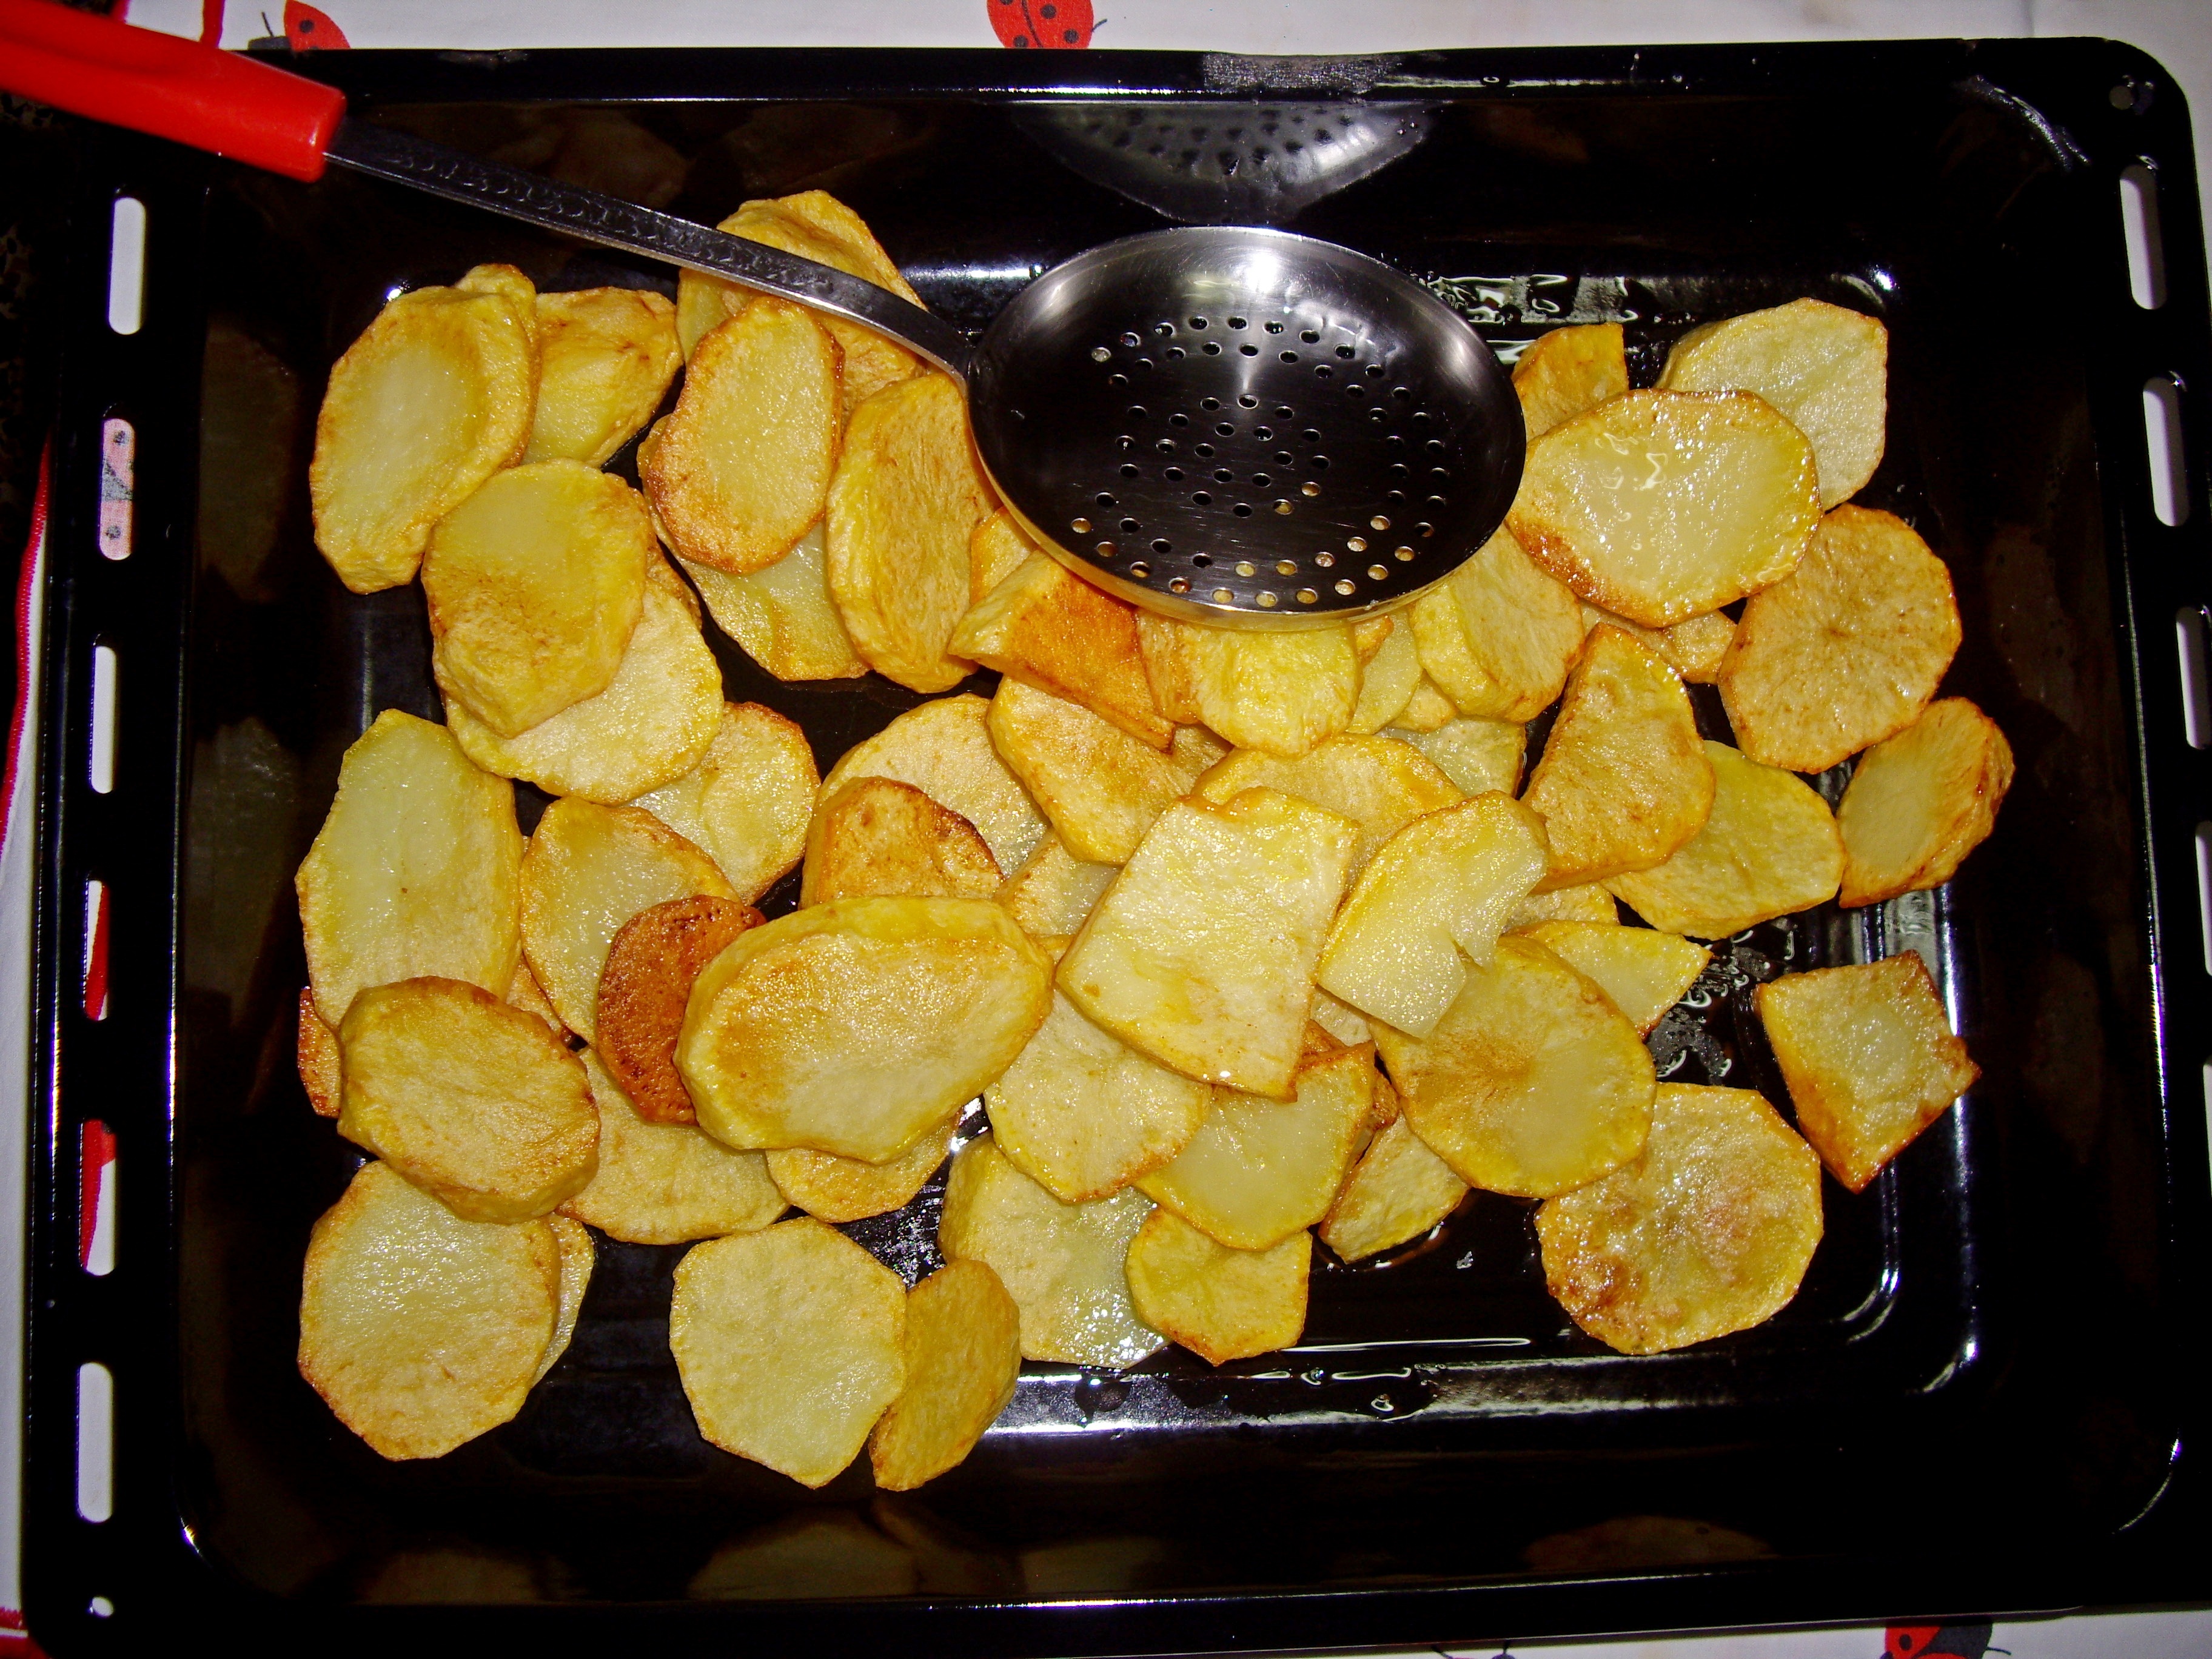
plant, dish, meal, food, cooking, produce, vegetable, breakfast, fast food, cuisine, roasting, vegetarian food, potatoes, frying, flowering plant, junk food, grilling, land plant, potato and tomato genus, potato chip, baked fries